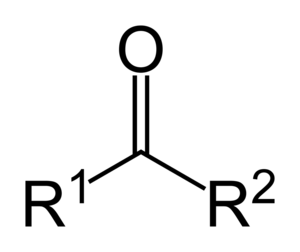
Une cétimine est une imine qui est un analogue structurel à une cétone. Les cétimines ont une structure générale de la forme RR'–CH=N–R''. Les cétimines sont similaires aux aldimines, analogues structurels des aldéhydes.